Herman II (archbishop of Cologne)

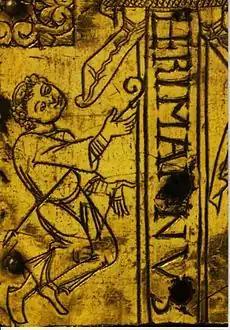
Detail from an 11th-century processional cross ("Hermann-Ida-Kreuz"), Kolumba museum

Pope Benedict IX elevated him to the College of Cardinals around 1036, at the same time the Salian Emperor Conrad II appointed him Archbishop and granted important privileges to the Church in Cologne. Herman accompanied Conrad on his Italian campaign and remained loyal to his successor Henry III.